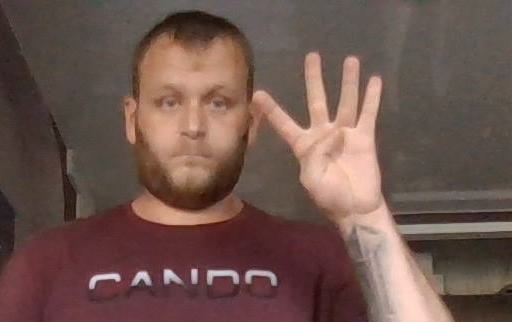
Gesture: four